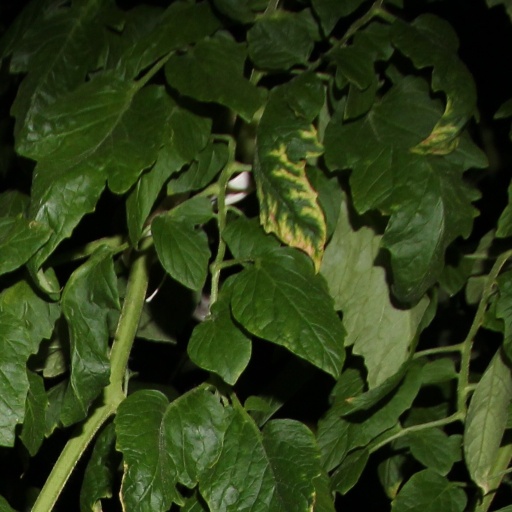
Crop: tomato